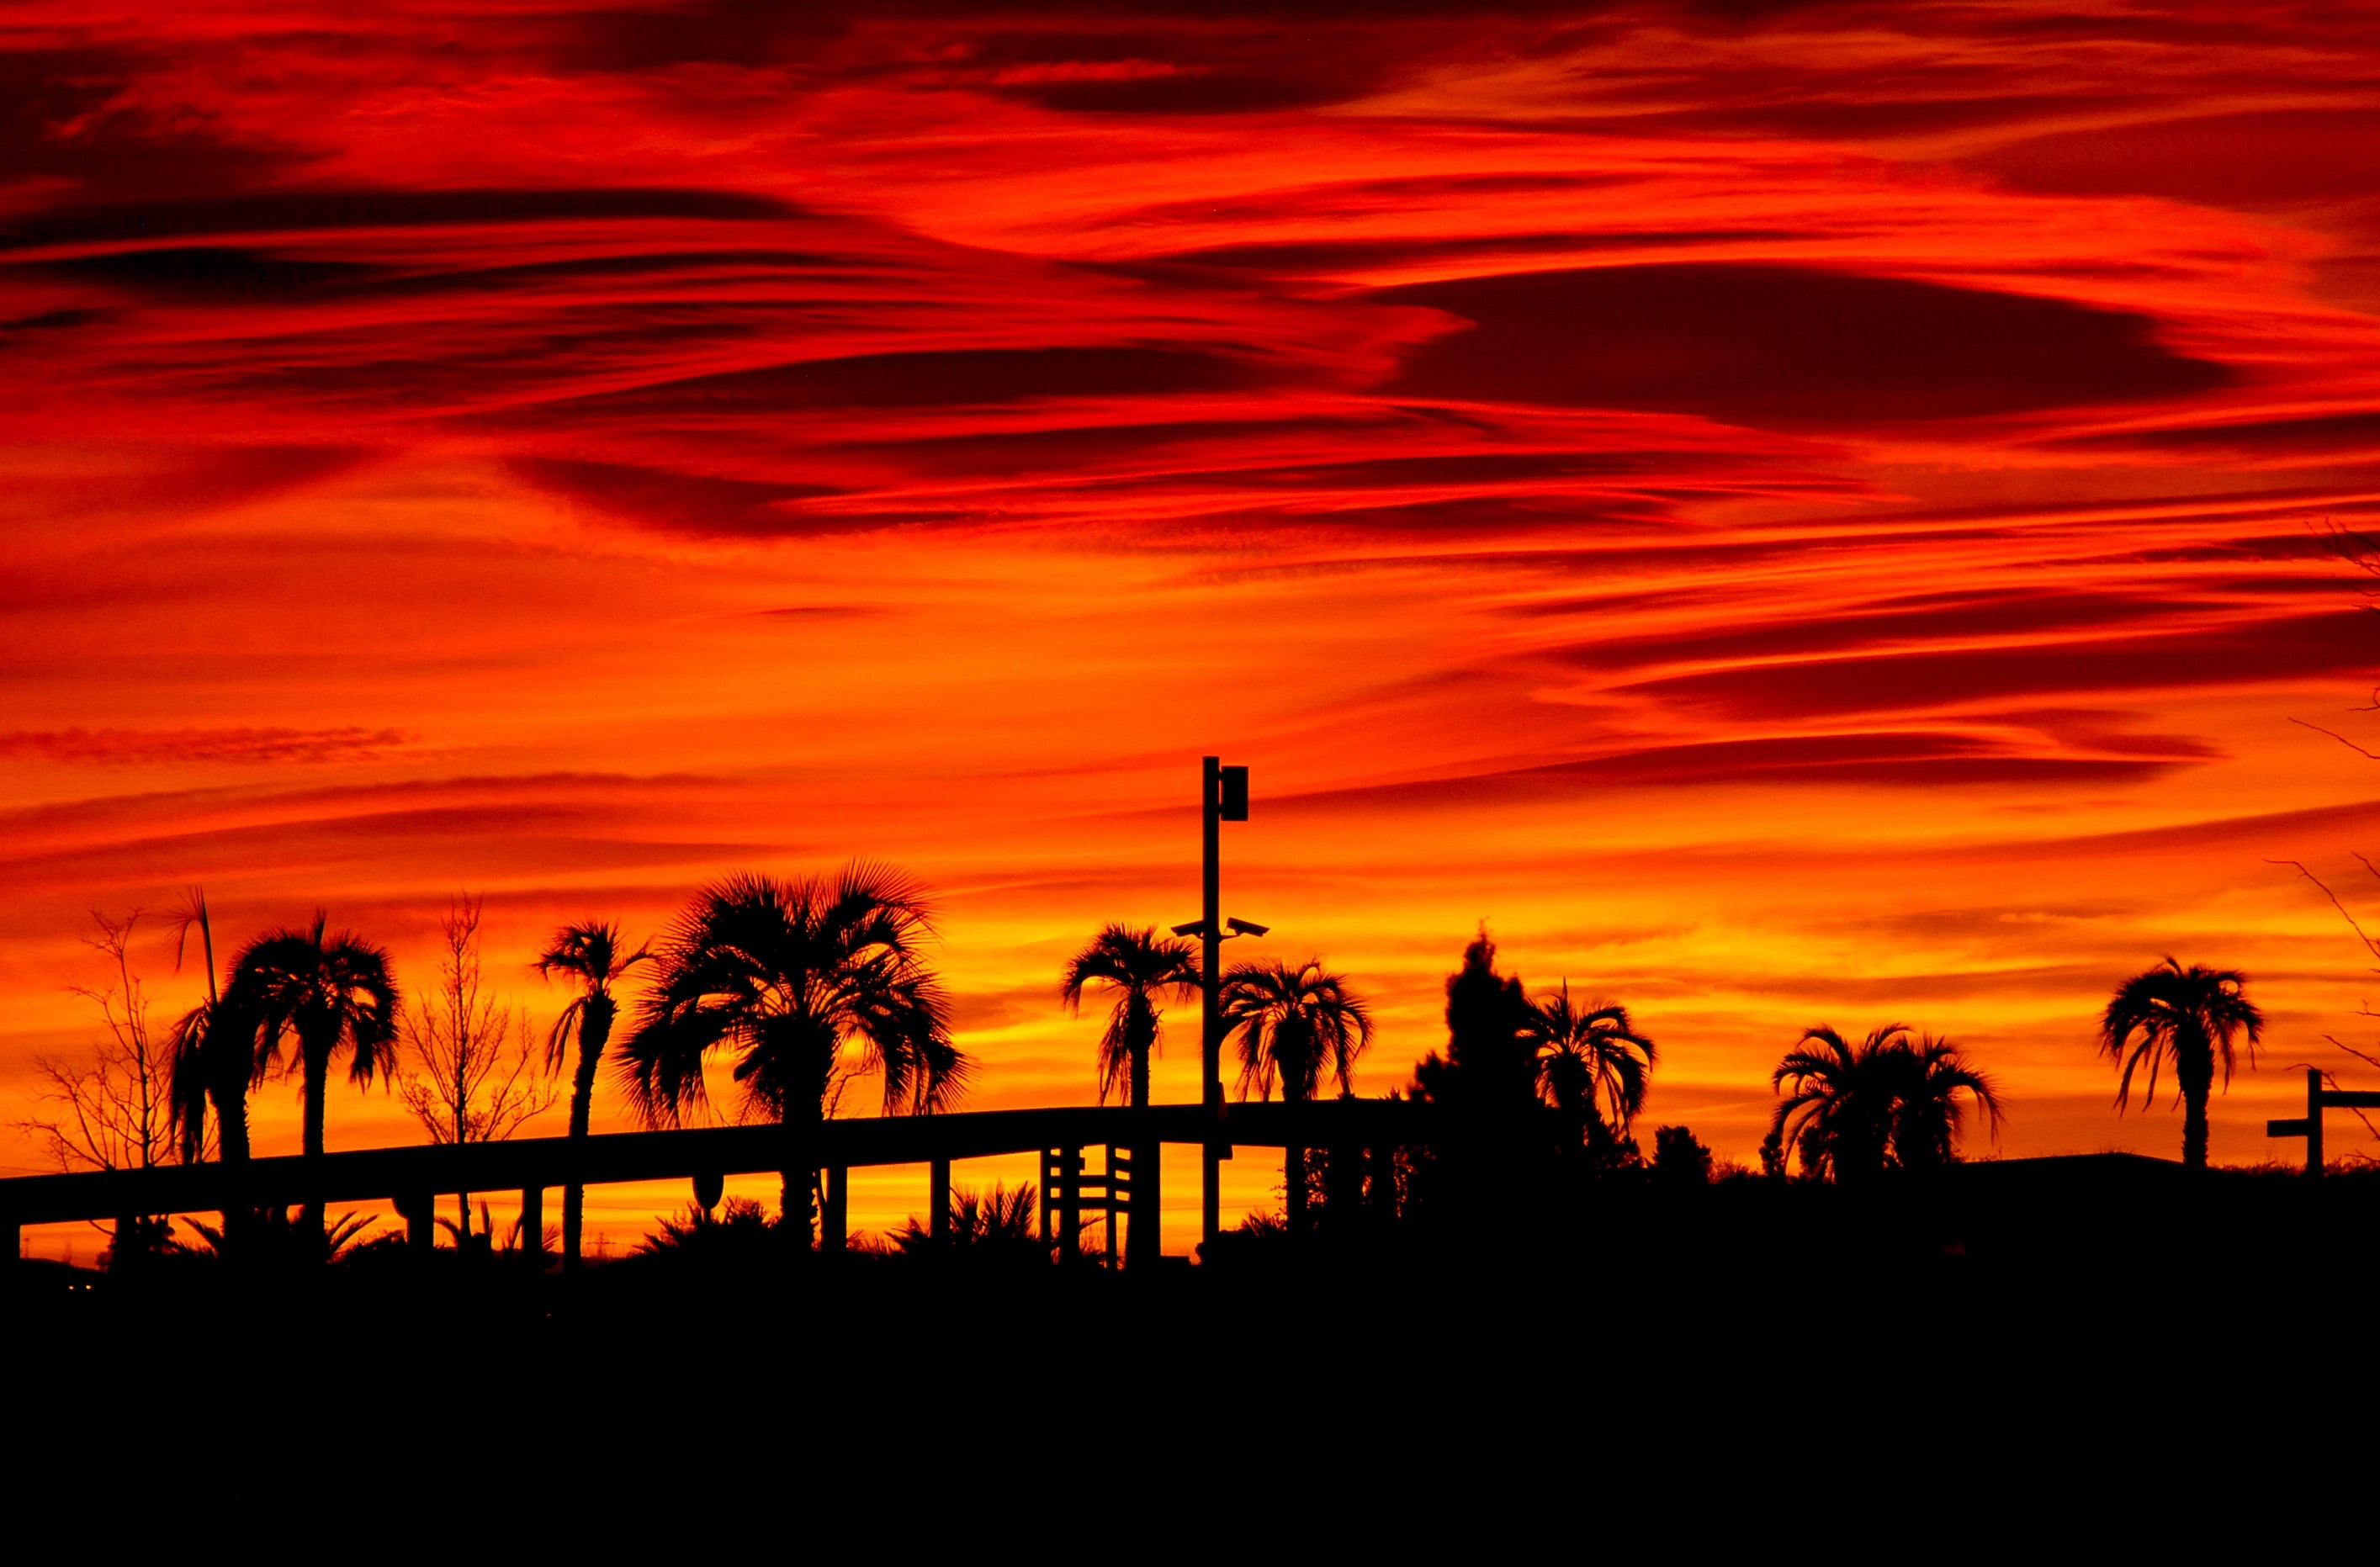
sky, afterglow, sunset, palm tree, silhouette, tree, sunrise, red sky at morning, horizon, evening, arecales, dusk, orange, woody plant, calm, landscape, plant, elaeis, borassus flabellifer, cloud, heat, attalea speciosa, tropics, sun, dawn